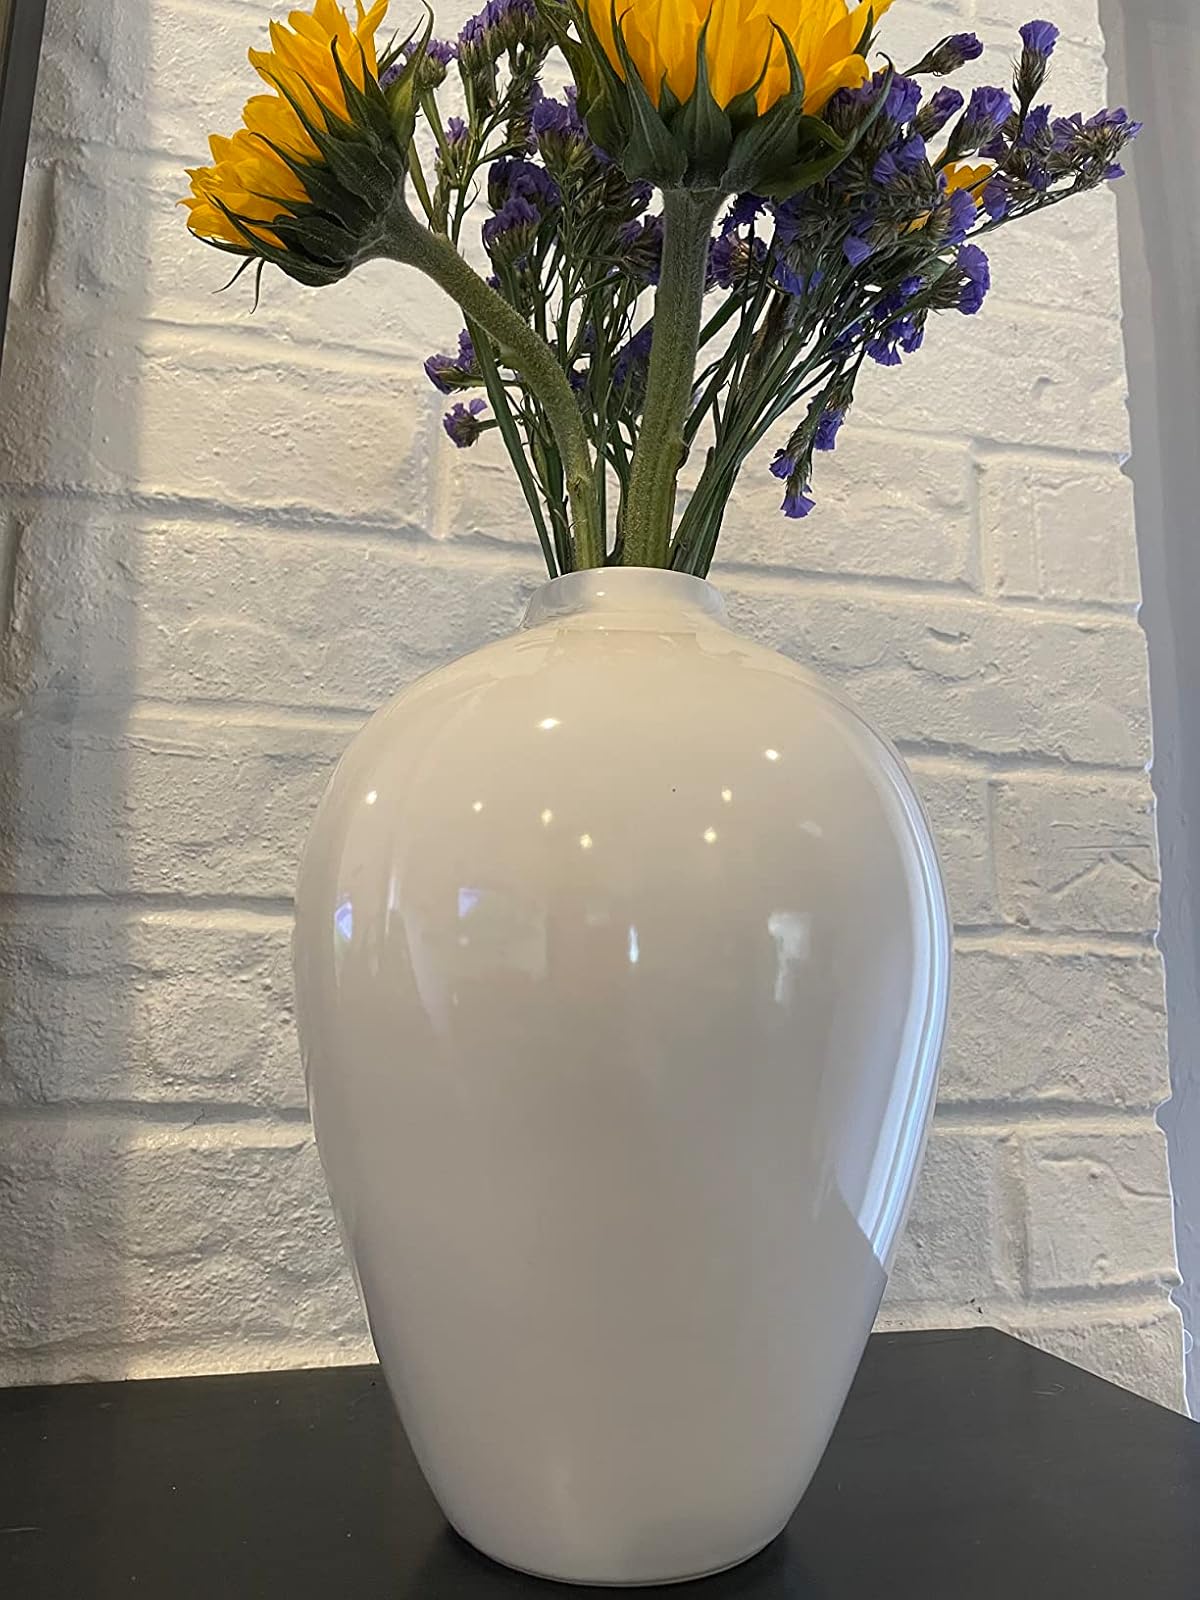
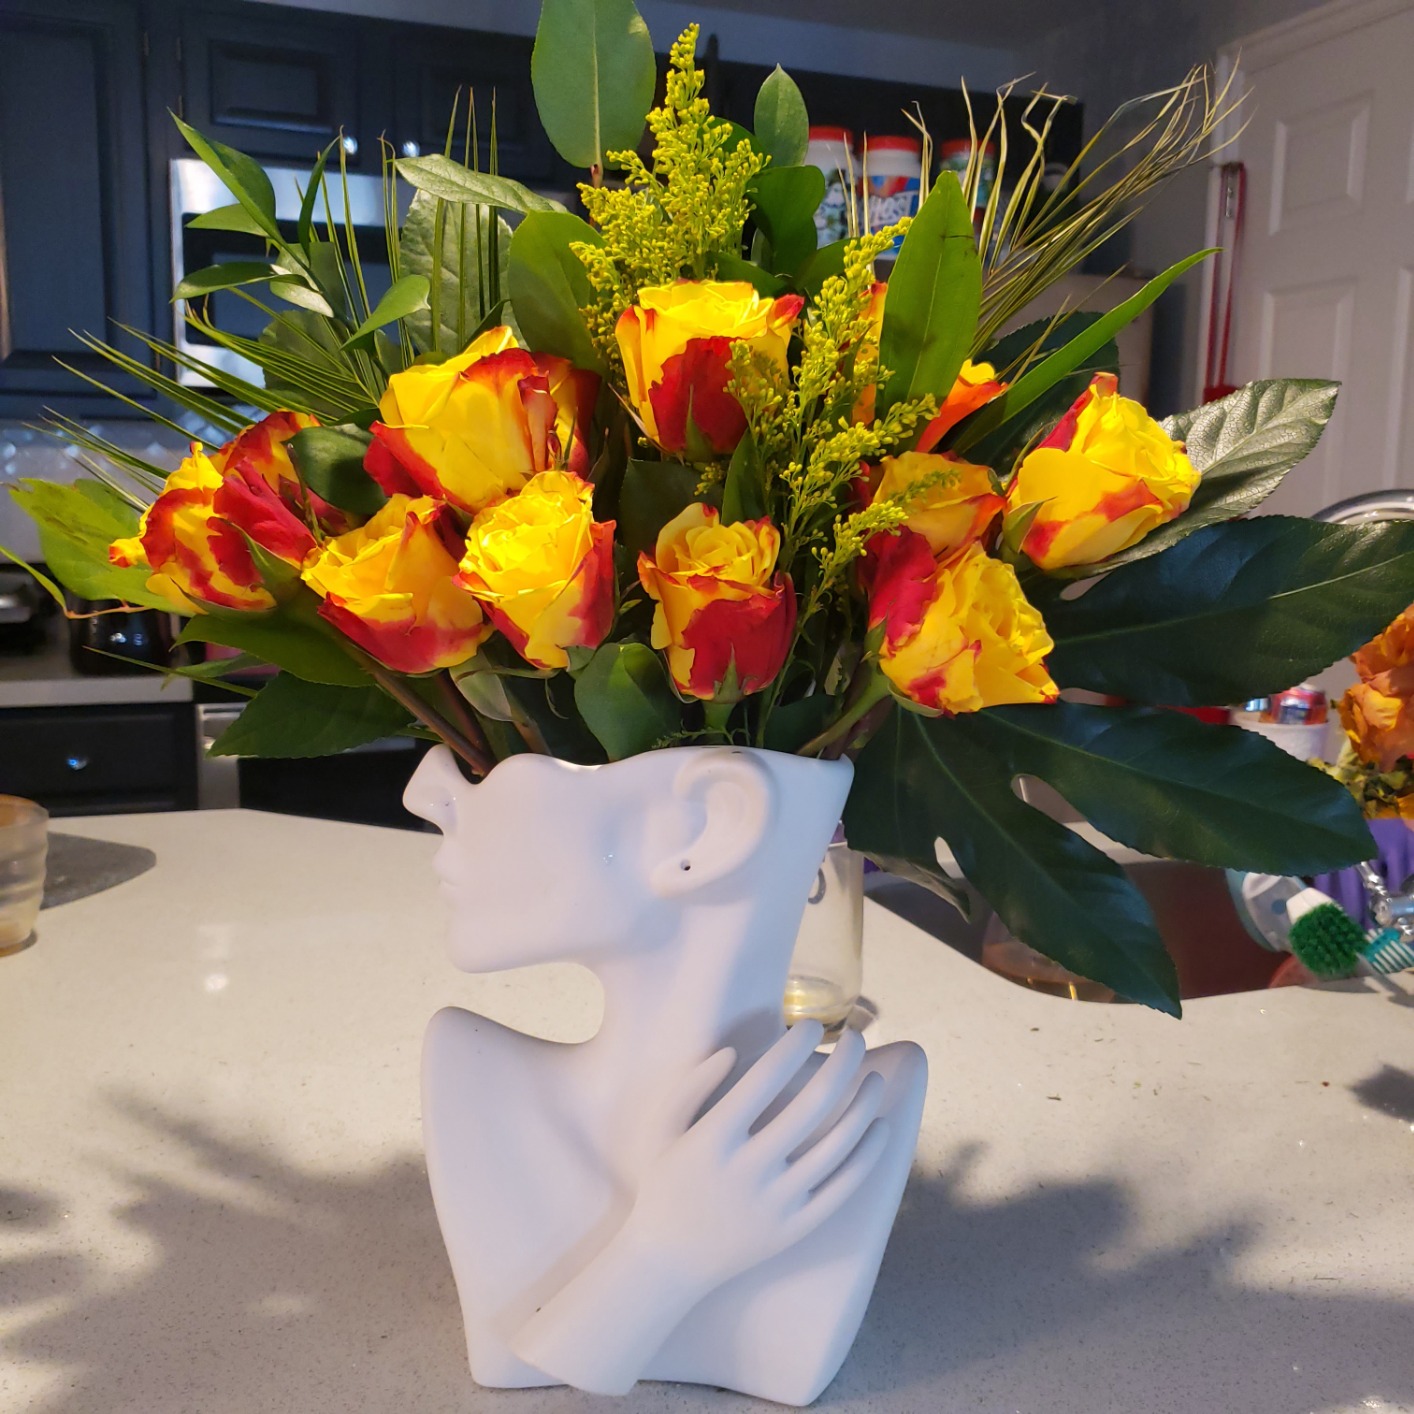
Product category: vase
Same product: no